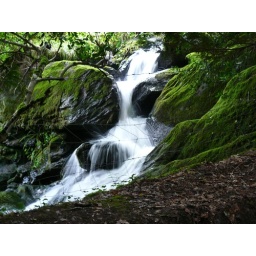
Rushing water in the primeval forest in Killarney National Park